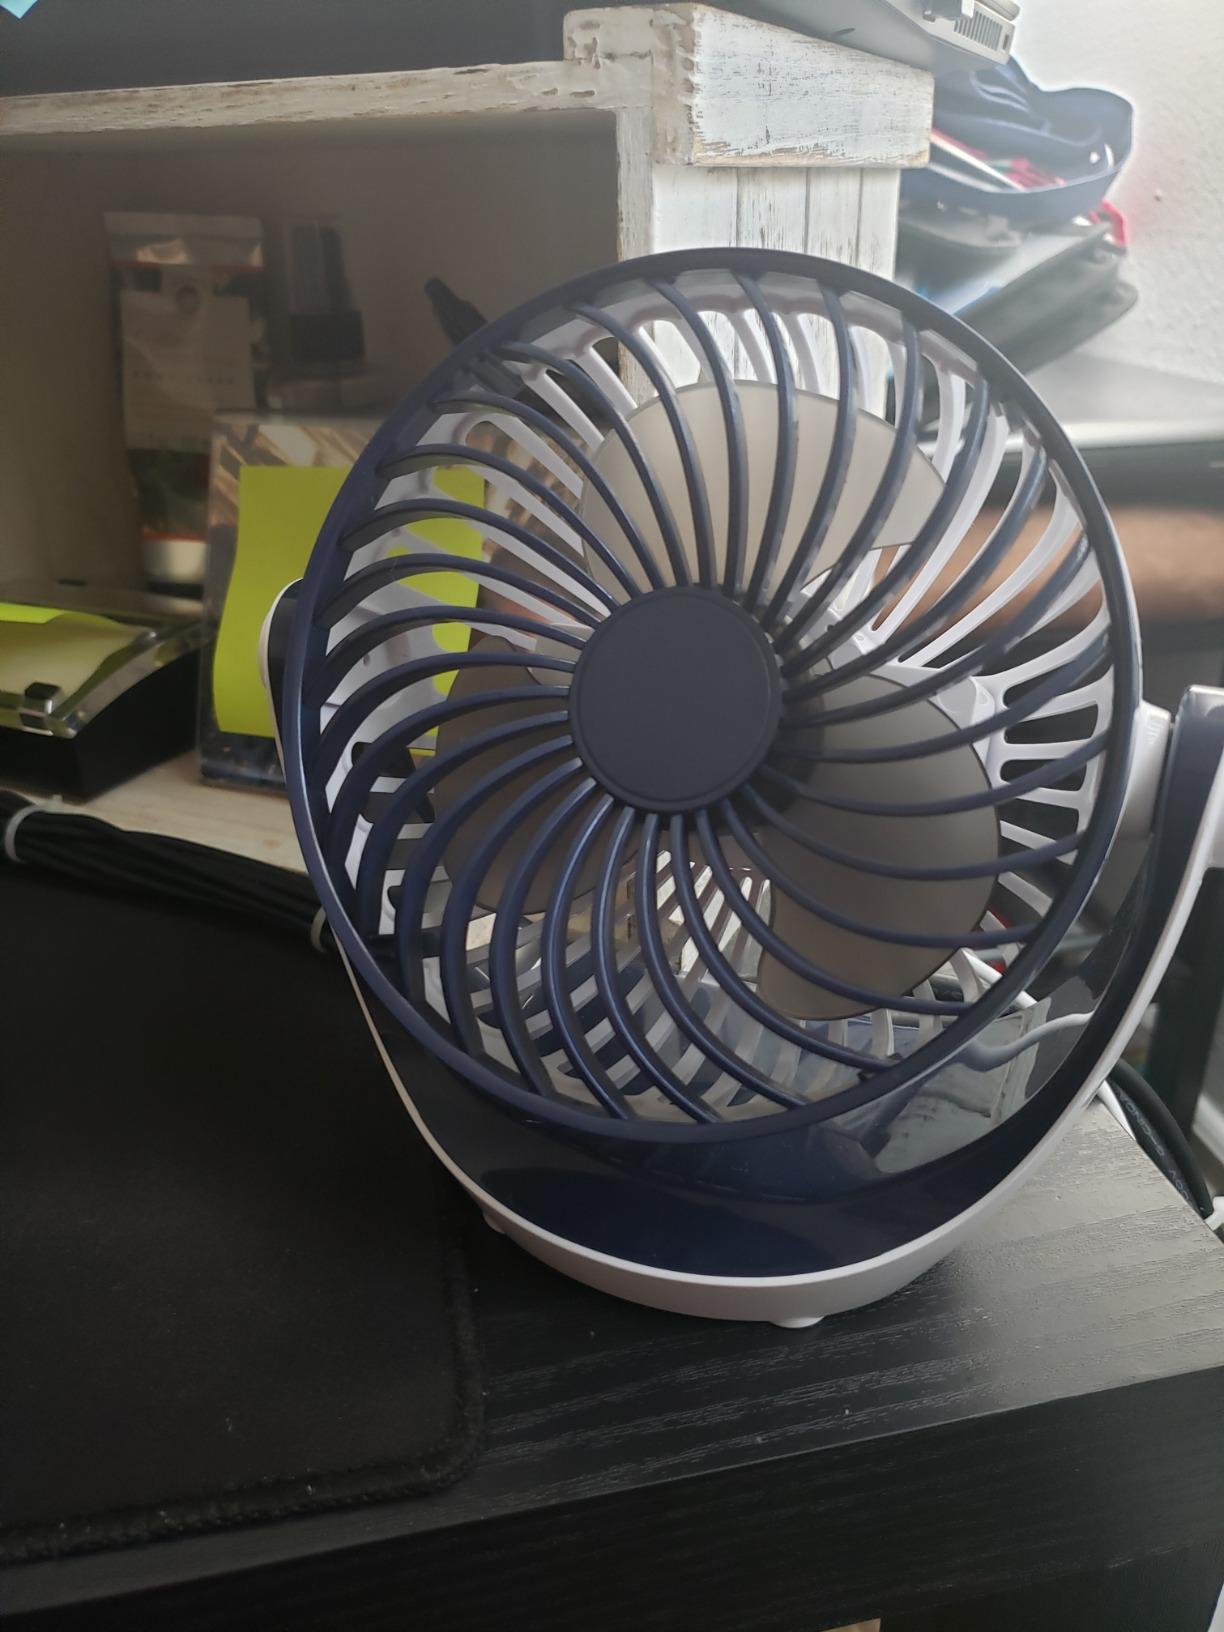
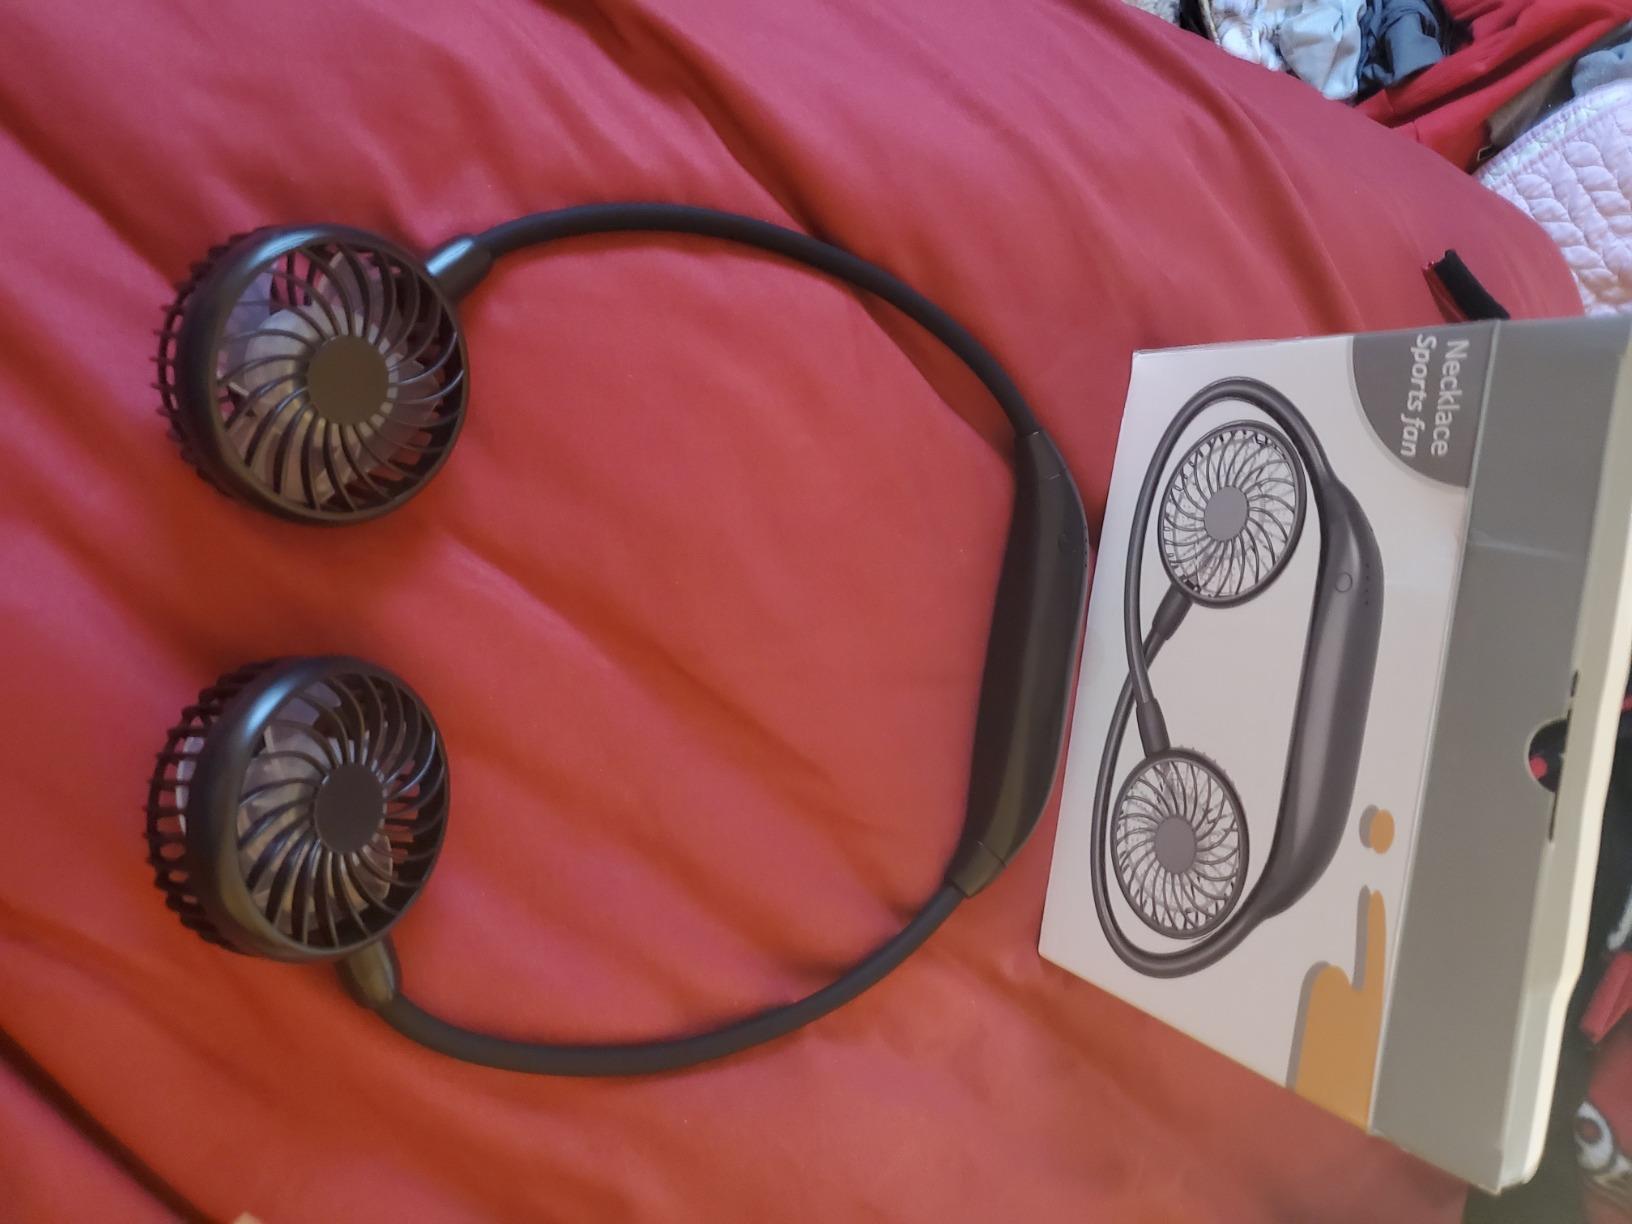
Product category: fan
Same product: no